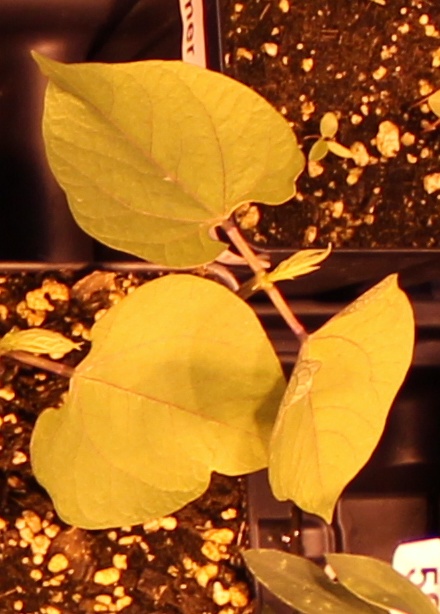
Label: Blackbean